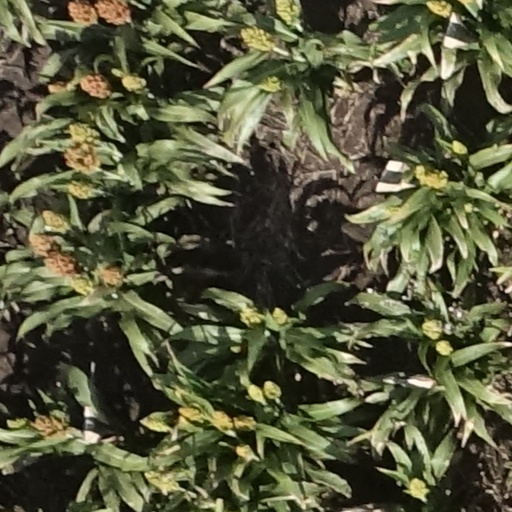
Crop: sorghum